Classification of Pygmy languages

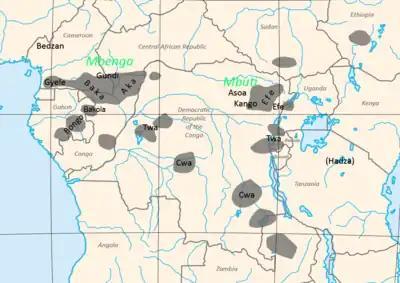
Distribution of Pygmies according to Cavalli-Sforza. Many of the southern Twa are missing.

The term African Pygmies refers to "forest people" who have or recently had a hunter-gatherer economy and a simple, non-hierarchical societal structure based on band societies; are of short stature; have a deep cultural and religious affinity with the Congolian rainforests; and live in a generally subservient relationship with agricultural "patrons", with which they trade forest products such as meat and honey for agricultural and iron products.